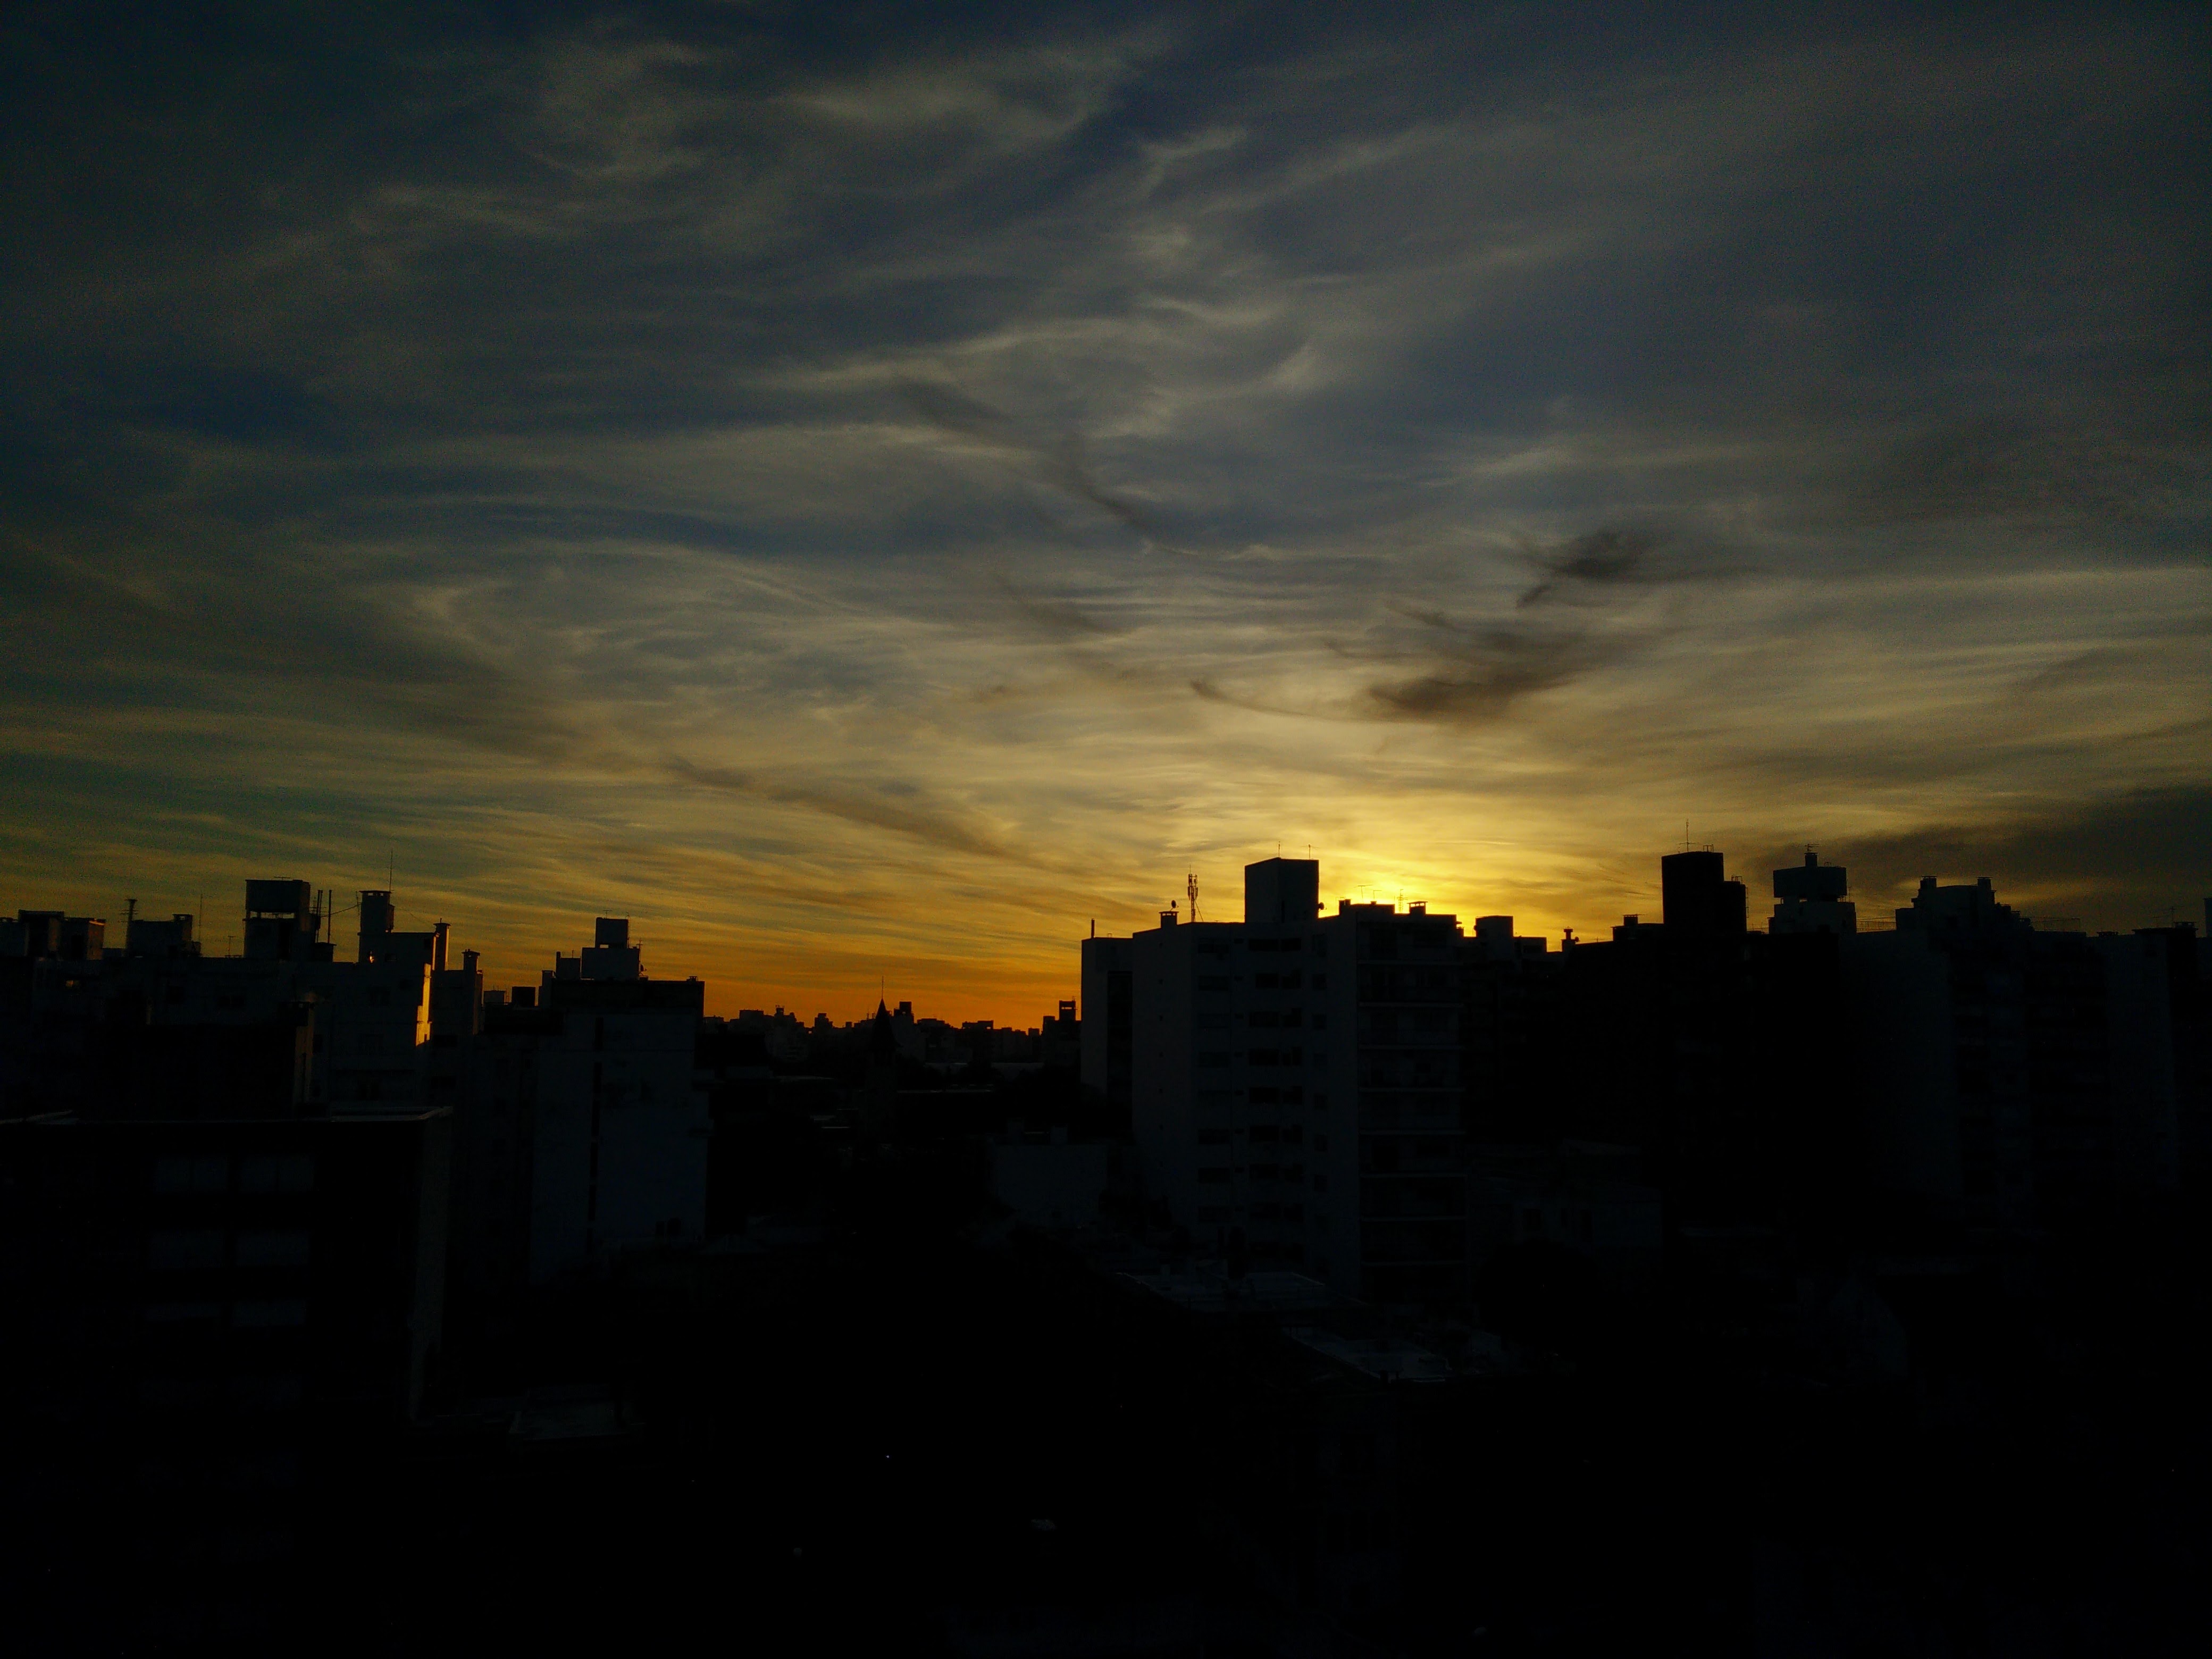
horizon, cloud, sky, sunrise, sunset, skyline, night, sunlight, morning, dawn, city, atmosphere, cityscape, dusk, evening, darkness, afterglow, atmospheric phenomenon